Sauerthal

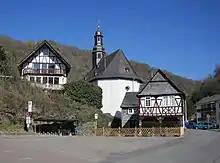
Sauerthal (Rhein-Lahn district

Sauerthal is a municipality in the district of Rhein-Lahn, in Rhineland-Palatinate, in western Germany.